Lebanon, Ohio

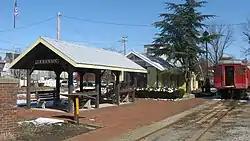
Lebanon Mason Monroe Railroad station

Lebanon is home to the Lebanon Mason Monroe Railroad, where passengers follow a scenic old stagecoach route along the right-of-way of the former Cincinnati, Lebanon and Northern Railway.